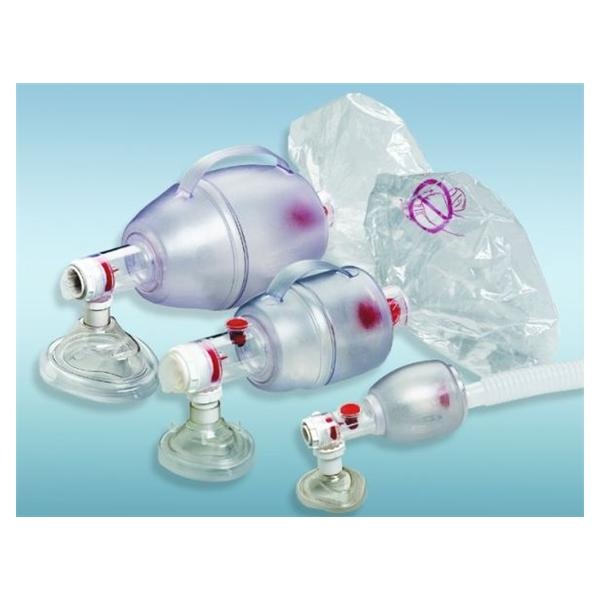
Ambu Inc Resuscitator Bag Mask Spur Ii Adult 12/Ca - 520212000
Brand: Ambu Inc
Product Description: Resuscitator Bag Mask SPUR II Adult Disposable Not Made With Natural Rubber Latex With Reservoir/Size 5 Large Mask 12/Case Part Number: 520212000 Age : Adult Brand : SPUR II Disposable/Reusable/Reposable : Disposable Item : Resuscitator Item Type : Bag Mask Latex/Latex-Free : Not Made With Natural Rubber Latex Quantity : 12/Case With : Reservoir/Size 5 Large Mask
Category: Business & Industrial > Medical > Medical Teaching Equipment > Medical & Emergency Response Training Mannequins > CPR Training Mannequins